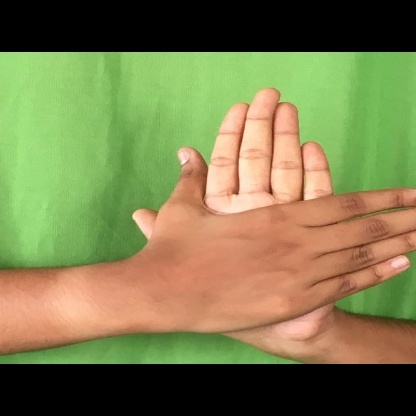
Mudra: Chakra